Point Sal State Beach

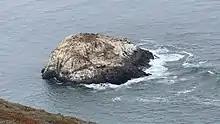
Lion Rock with marine life (primarily seals) covering it.

Point Sal hosts a wide range of wildlife and fauna, including more than 300 native plant species and multiple types of seals, sea lions, and otters.